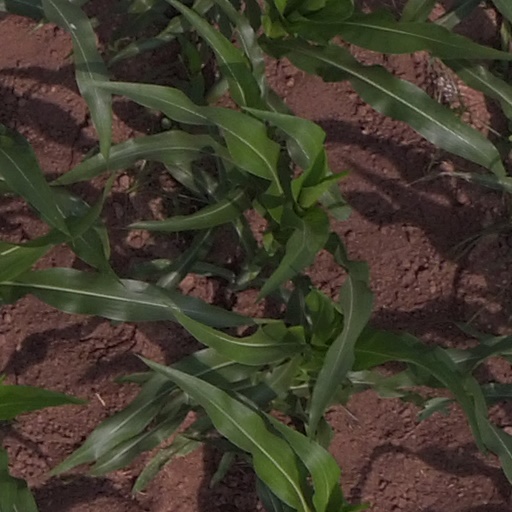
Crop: maize; corn